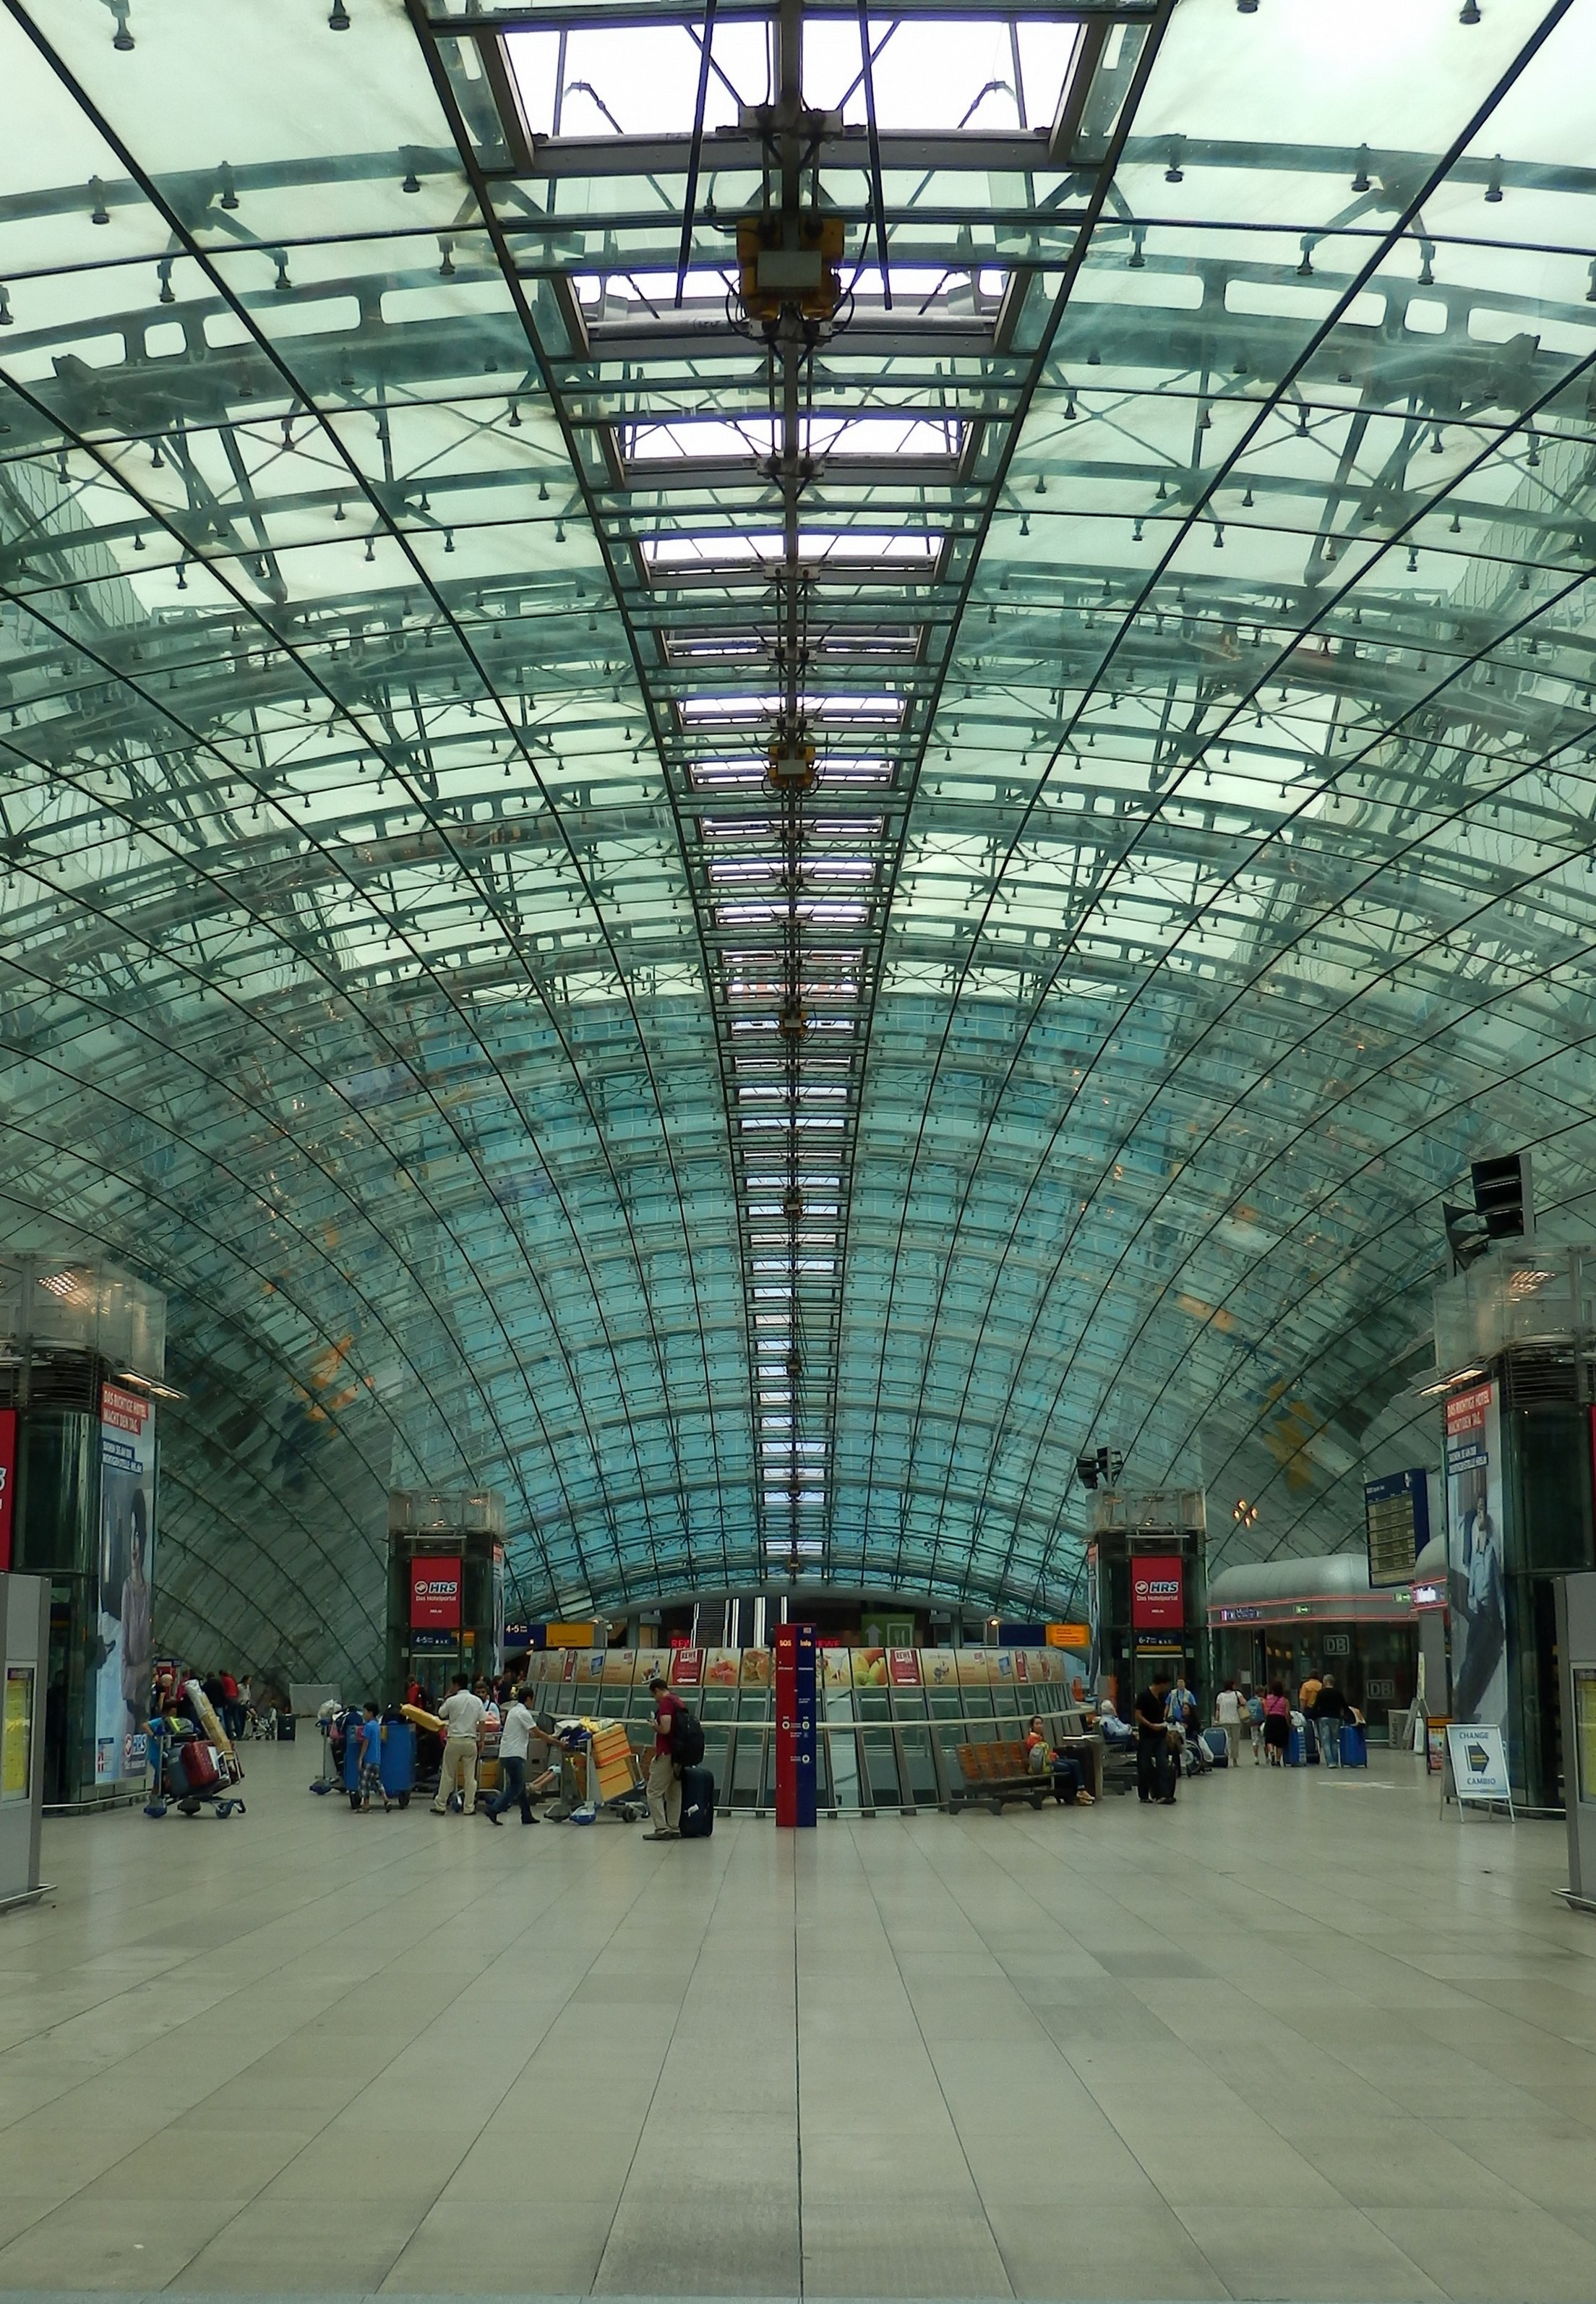
architecture, structure, building, airport, travel, transport, hall, train station, modern, public transport, futuristic, airport terminal, infrastructure, symmetry, wide, tourist attraction, frankfurt am main germany, transparency, glass roof, urban area, airport train station, metropolitan area